Republic of Artsakh

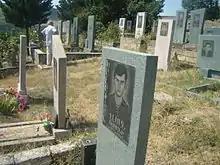
The graves of Armenian soldiers in Stepanakert.

Artsakh was a presidential democracy (transformed from a semi-presidential one, after the 2017 referendum). The Prime Minister's post was abolished and executive power resided with the President who was both the head of state and head of government. The president was directly elected for a maximum of two-consecutive five-year terms. The last President was Samvel Shahramanyan.